Oscar II Coast

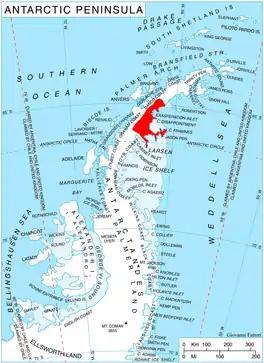
Location of Oscar II Coast on Antarctic Peninsula.

Oscar II Coast is that portion of the east coast of the Antarctic Peninsula between Cape Fairweather to the north, and Cape Alexander to the south. Discovered in 1893 by Captain C.A. Larsen, who named it for King Oscar II of Norway and Sweden. To the north of this coast is Nordenskjöld Coast.